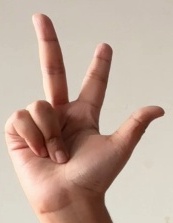
ASL sign: 3